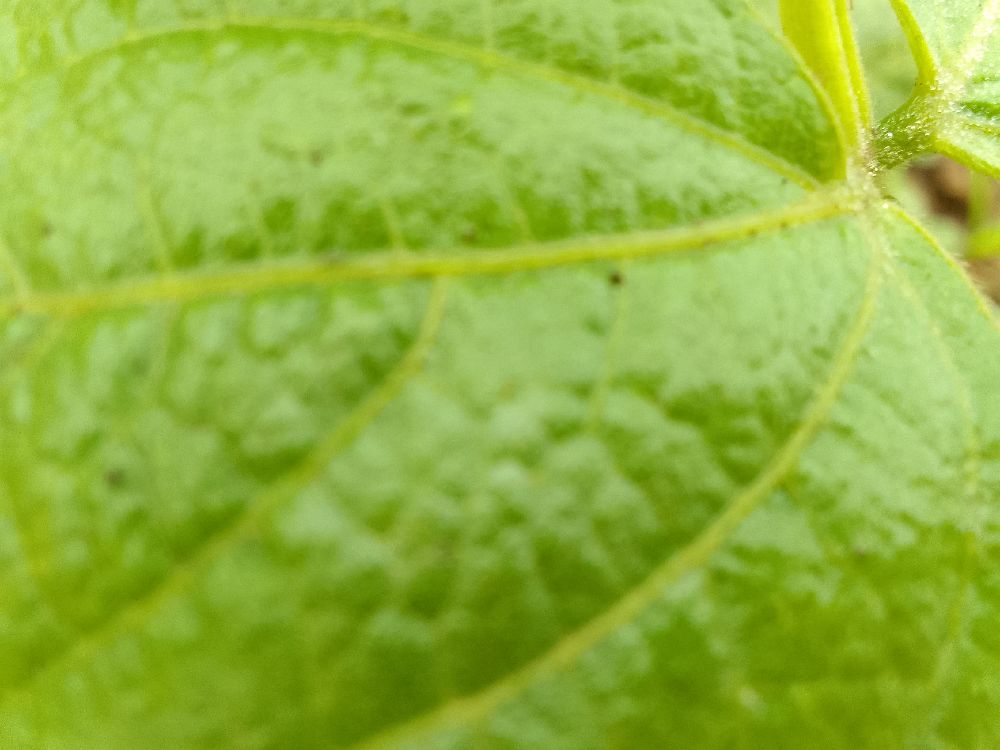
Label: healthy